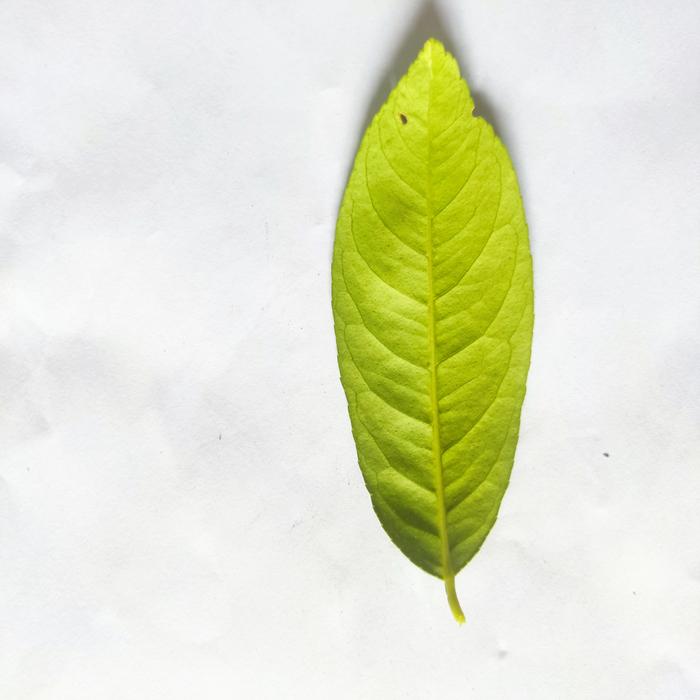
Crop: Lemon
Leaf condition: Healthy_Leaf